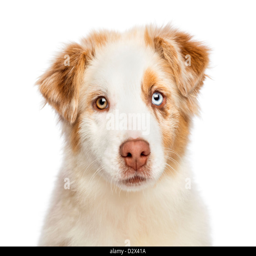
close - up of a puppy , looking at camera against white background